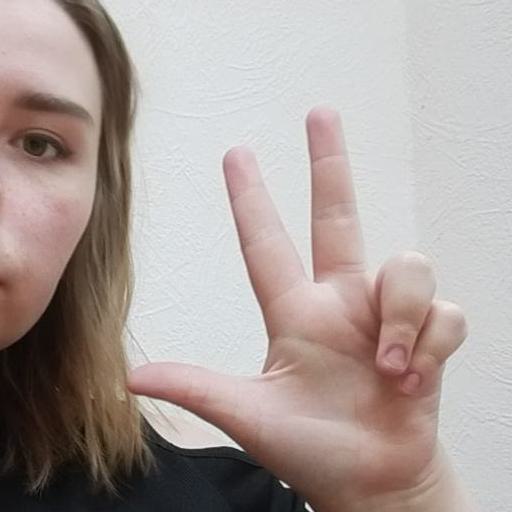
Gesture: three2